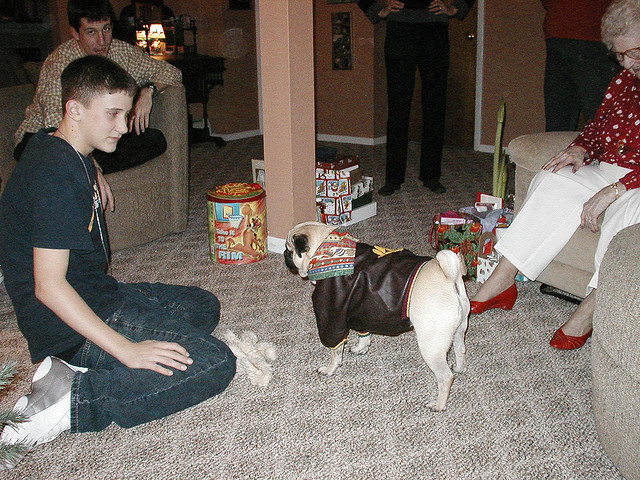
user: Given an image and a question. Answer the question in a short answer. Question: Why's his dog wearing clouths? Short Answer:
assistant: warmth